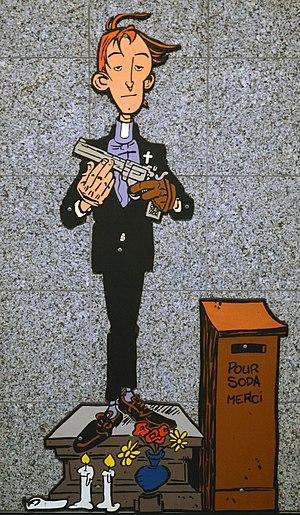
Charleroi (Belgique) - Station Janson du métro léger. Soda de Luc Warnant, ensuite Bruno Gazzotti et Dan (dessin) et Philippe Tome (scénario).
Soda est une série de bande dessinée de polar humoristique franco-belge créée et écrite dès 1985 par Philippe Tome, et dessinée par Luc Warnant jusqu'en 1989. Ce dernier fut remplacé par Bruno Gazzotti, puis par Dan Verlinden. Publiées aux Éditions Dupuis, les premières planches furent d'abord pré-publiées dans Spirou en octobre 1986 avant d'être éditées en album cartonné dès septembre 1987.